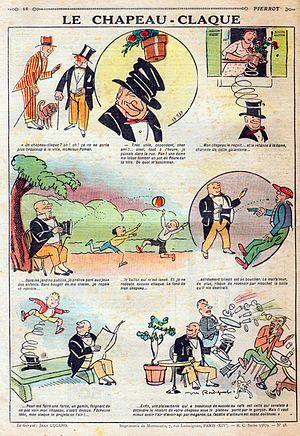
Maurice Radiguet (1866-1941). «
Pierrot était un magazine français publié par les Éditions de Montsouris de 1925 à 1957, avec un arrêt pendant la seconde Guerre mondiale. De 1958 à 1960, le nom devient Champion.